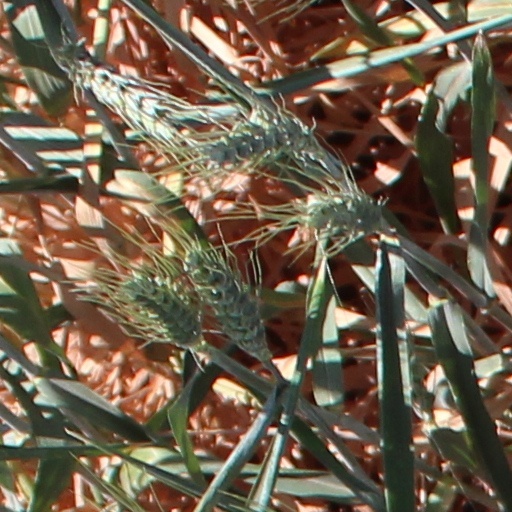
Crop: wheat